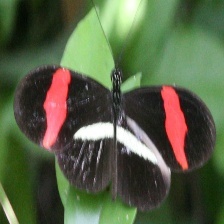
Species: RED POSTMAN
Butterfly family (ImageNet category): monarch